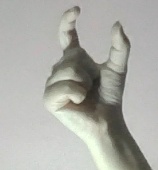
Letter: nun